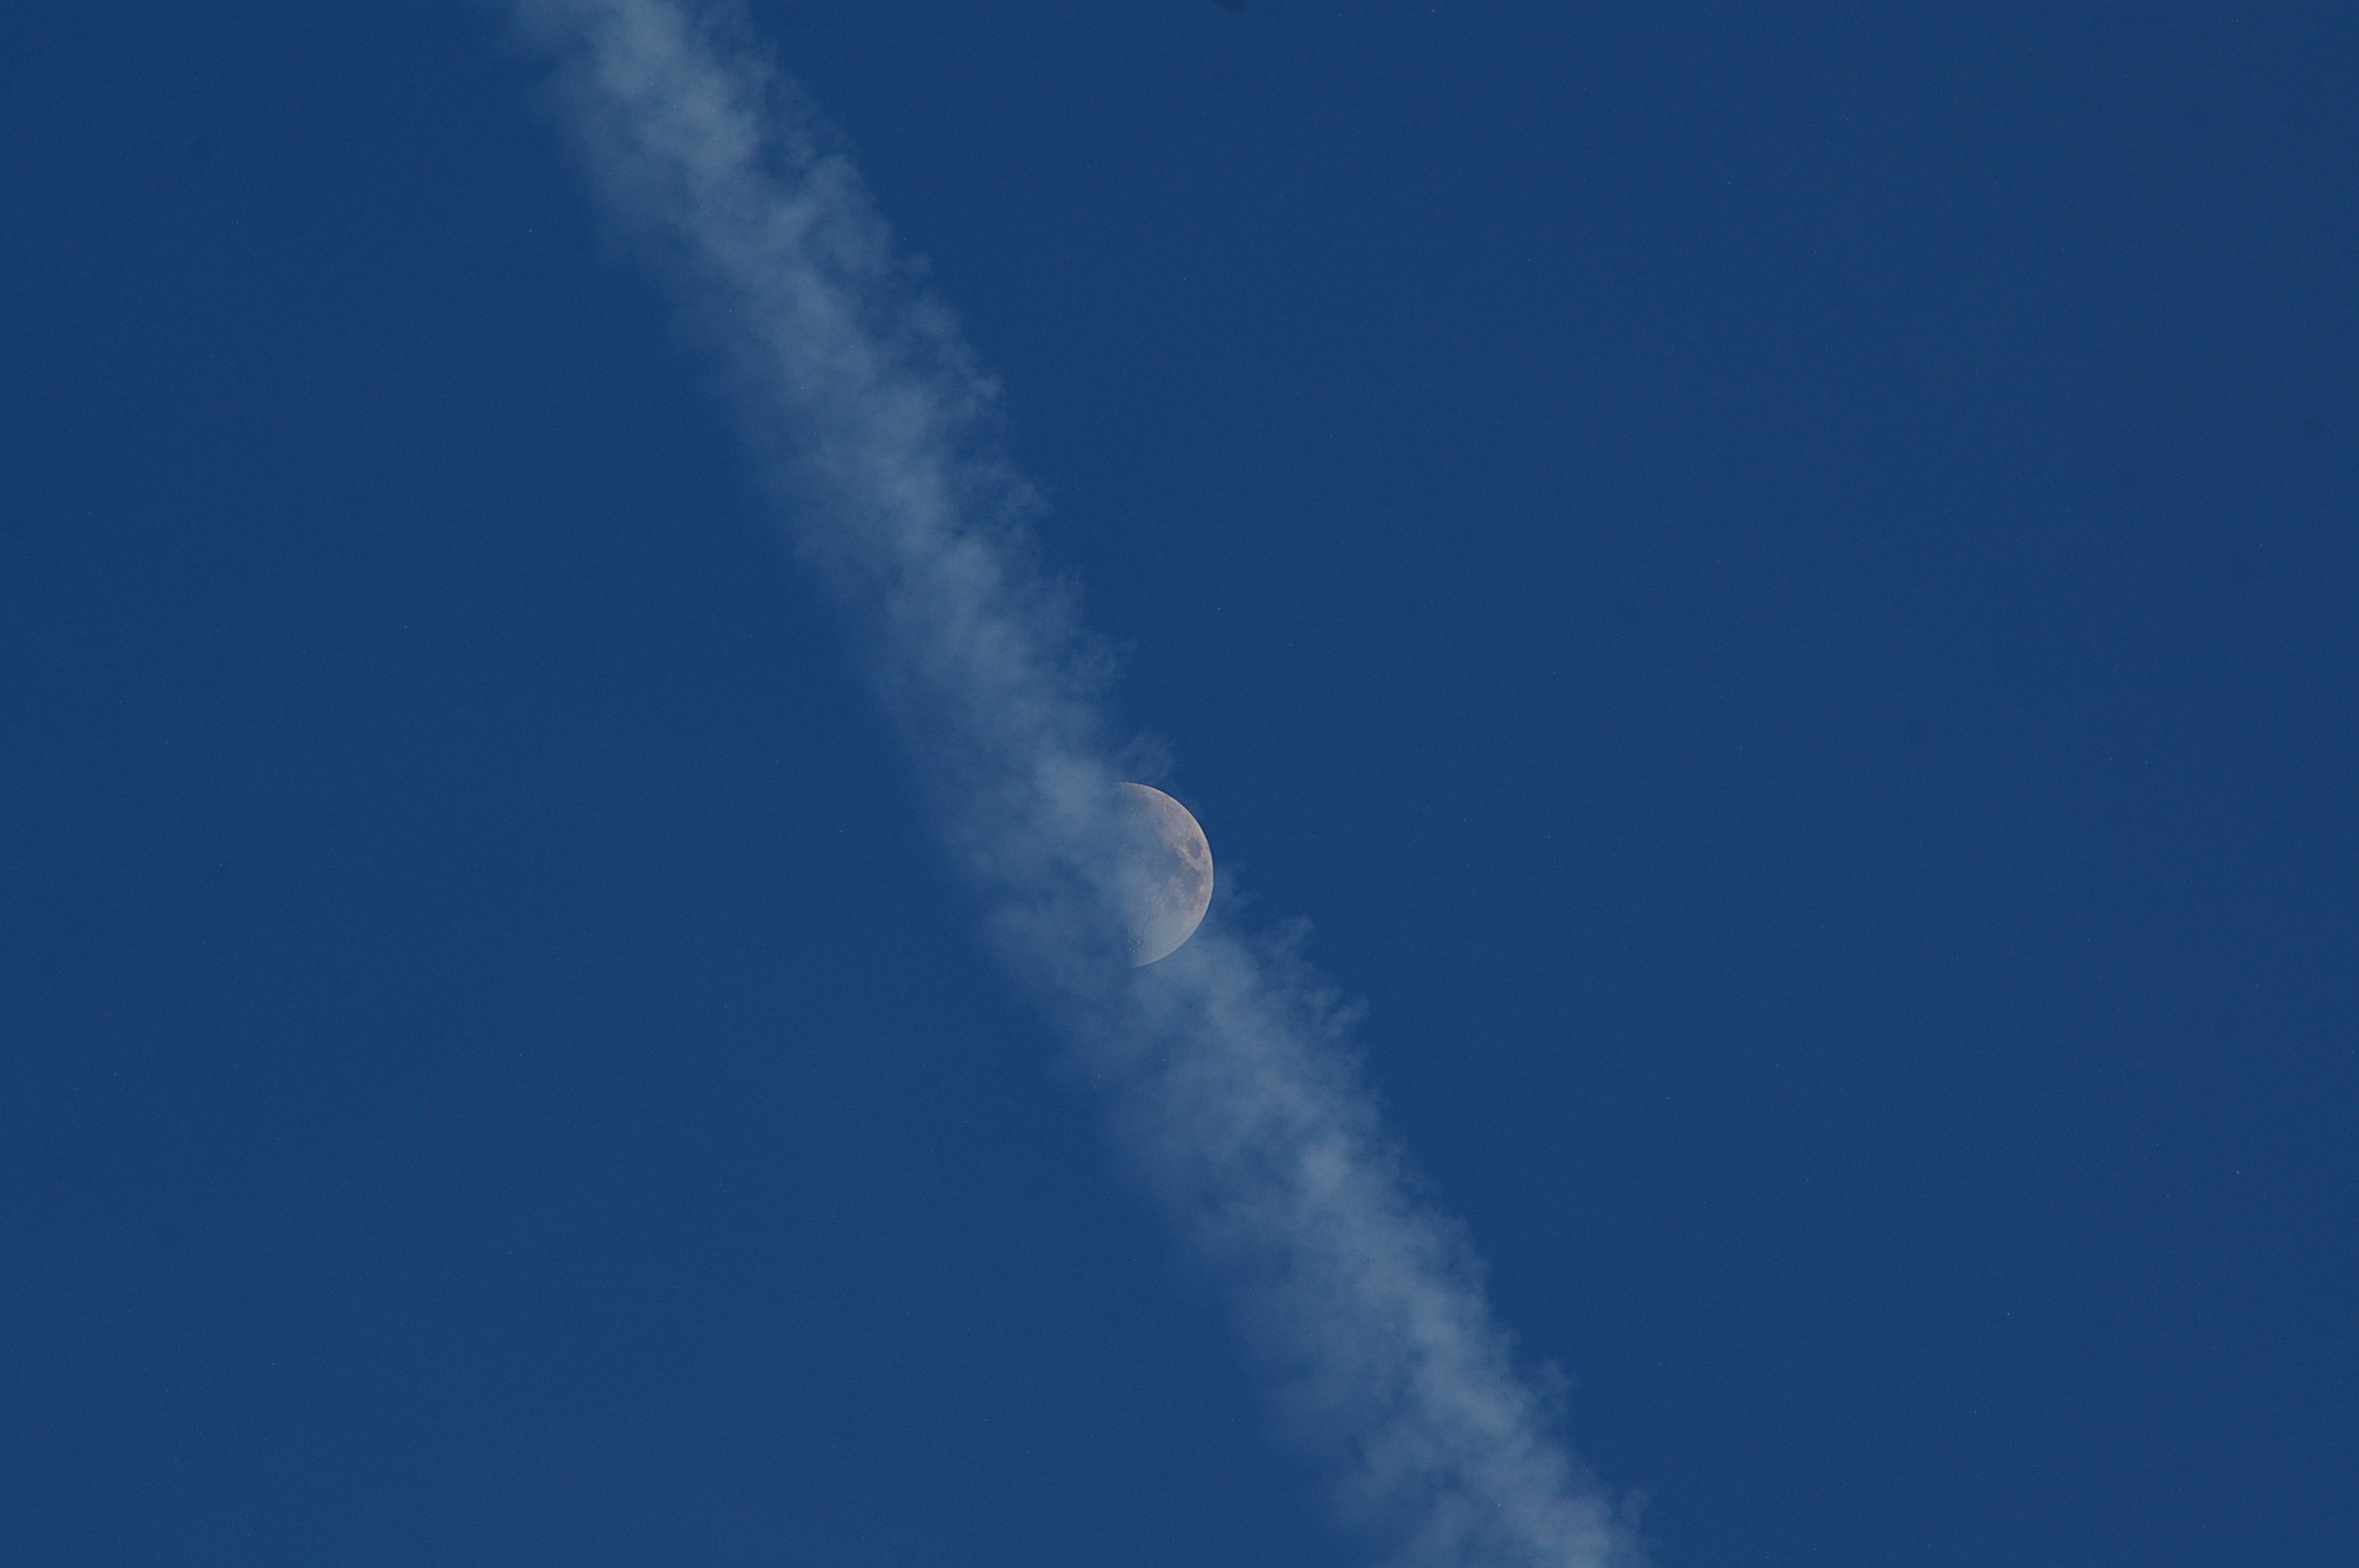
wing, cloud, sky, atmosphere, aircraft, vehicle, flight, blue, moon, contrail, beautiful, atmosphere of earth, geological phenomenon